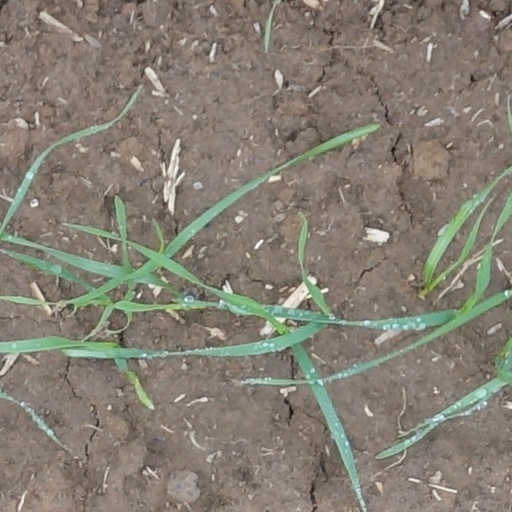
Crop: wheat